Josh Harrellson

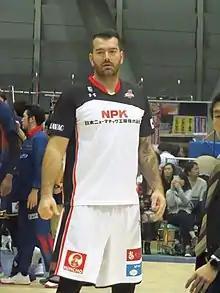
Harrellson in 2018

Josh Douglas Harrellson (born February 12, 1989) is an American professional basketball player for Saga Ballooners of the Japanese B.League. Standing , he played center for the Kentucky Wildcats from 2008 to 2011. He was selected by the New Orleans Hornets as the 45th pick in the 2011 NBA draft, but was traded to the New York Knicks. He signed with the Miami Heat in 2012. In 2013, he joined the Brujos de Guayama in Puerto Rico, but he was released on May 18 so that he could join Chongqing Flying Dragons in the Chinese National Basketball League for a two-month period. In August 2013, Harrellson joined the Detroit Pistons.